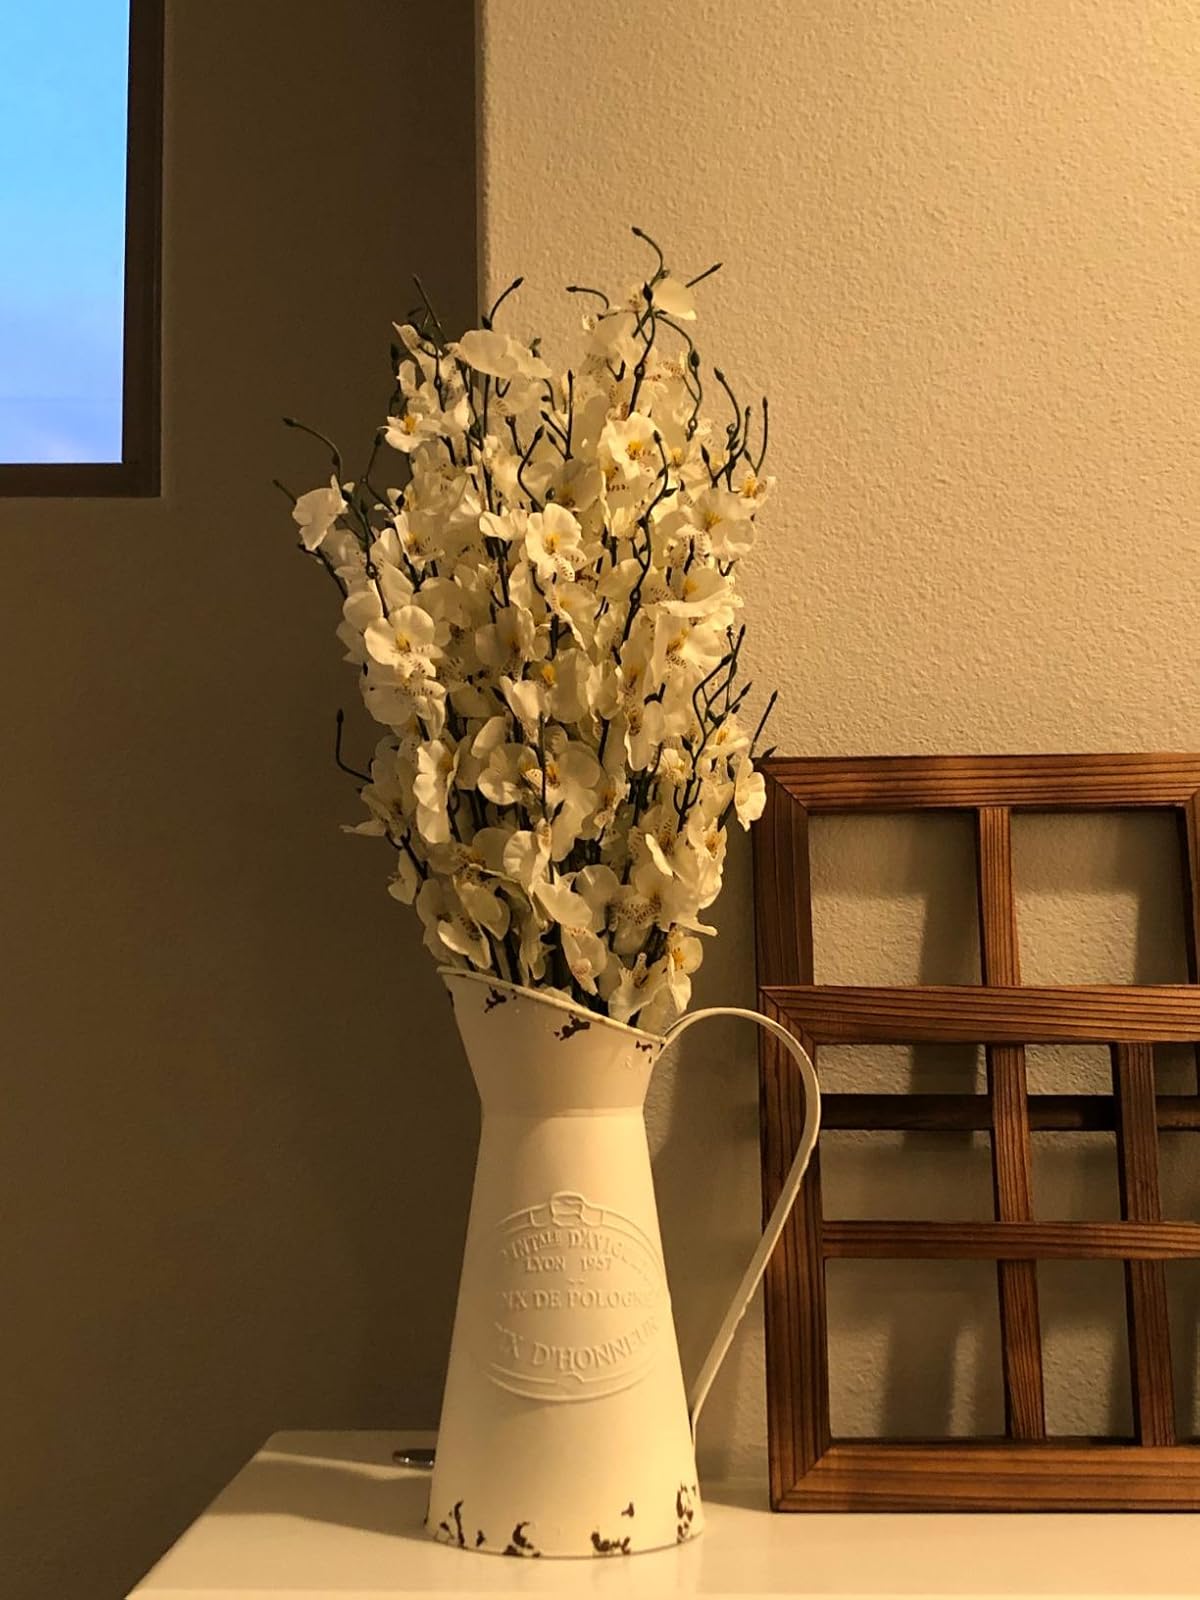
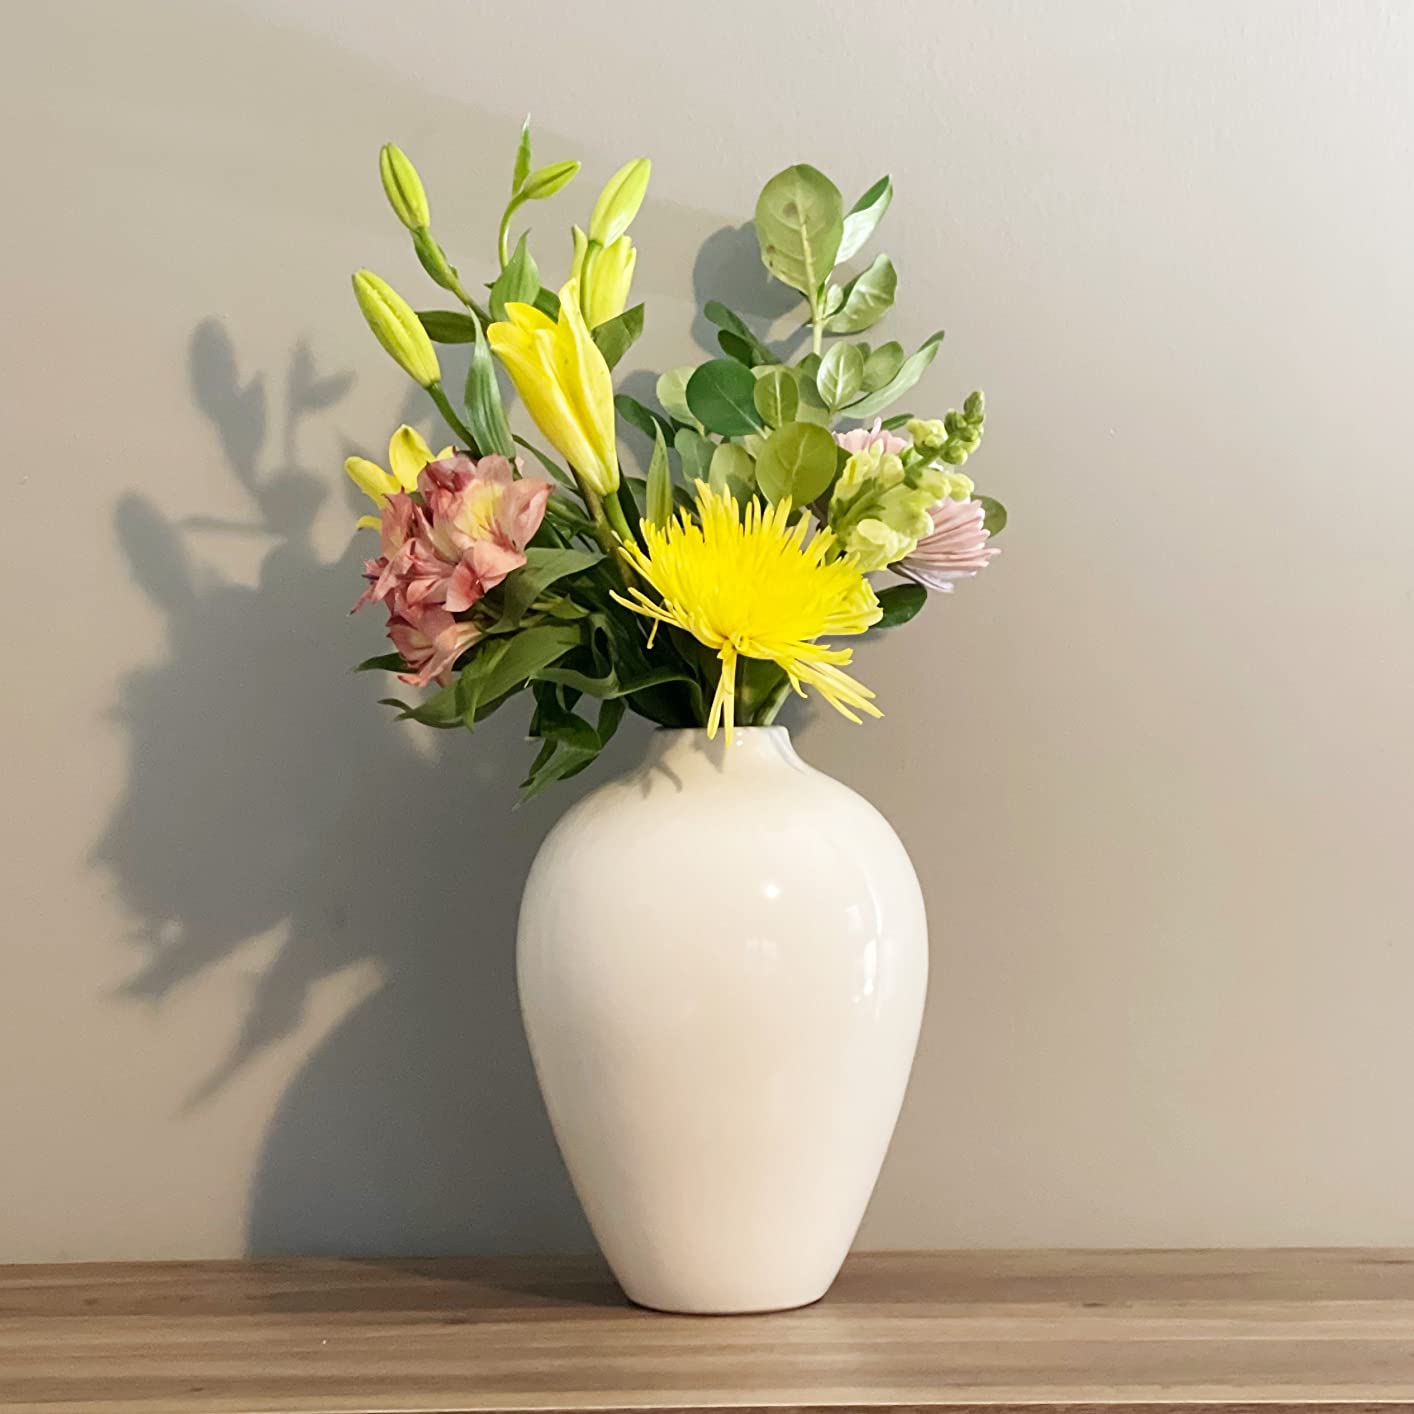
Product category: vase
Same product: no